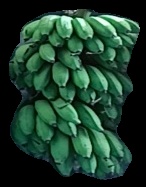
Variety: rasbale
Grade: grade2